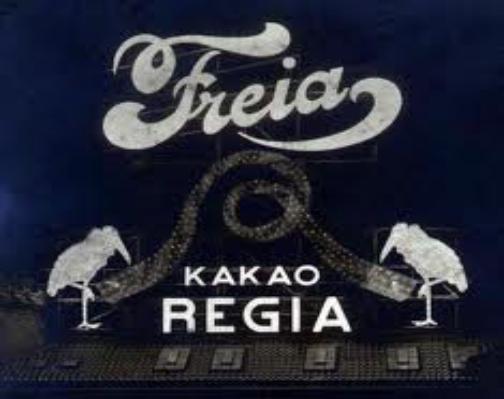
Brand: Freia
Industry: Food